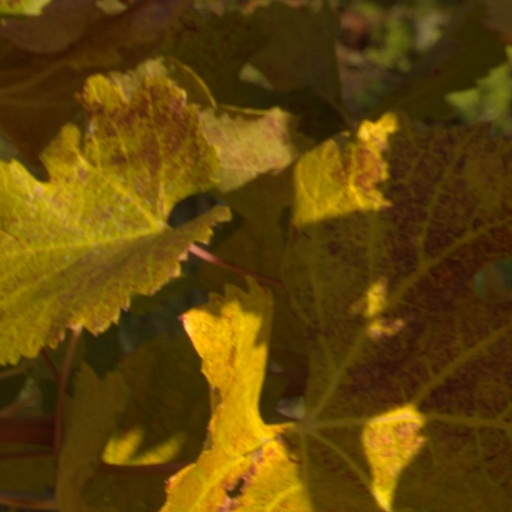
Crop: grape